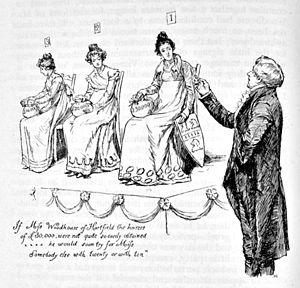
Emma est un roman de la femme de lettres anglaise Jane Austen, publié anonymement en décembre 1815. C'est un roman de mœurs, qui, au travers de la description narquoise des tentatives de l'héroïne pour faire rencontrer aux célibataires de son entourage le conjoint idéal, peint avec humour la vie et les problèmes de la classe provinciale aisée sous la Régence. Emma est considérée par certains austeniens comme son œuvre la plus aboutie.